Hou Yifan

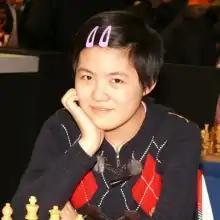
Hou Yifan at the 2007 Corus Chess Tournament

At the Aeroflot Open in February 2007, a few weeks before Hou's thirteenth birthday, she played in the A1 group for the first time. Hou started well with two wins out of two, defeating first the Russian IM Nikita Vitiugov (rated 2604) and then the 2001 European Champion, GM Emil Sutovsky of Israel (rated 2629). However, in the third round she was defeated by the Russian Championship runner-up, Dmitry Jakovenko, and only managed one draw in her next five games. She rallied in the final round with a victory against the Greek grandmaster, Vasilios Kotronias, and finished with a score of 3½/9(TPR 2540).